Old Mother Hubbard

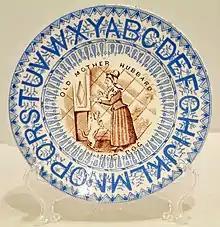
A Victorian alphabet plate based on the rhyme's first stanza

Over the years pirated editions, new versions and imitations appeared from other presses, catering to the continuing demand. The first American edition of 1807 was marketed under the new title of "A curious account of the comic adventures of Old Mother Hubbard and her dog". During the early years, the book illustrations had been based on those provided by the author, but the 1819 edition came with new designs ascribed to Allen Robert Branston and was further subtitled "In which is shewn the wonderful powers that good old lady possessed in the education of her favourite animal".